List of missions to Mars

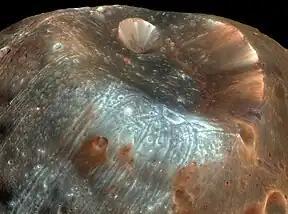
Phobos' Stickney Crater

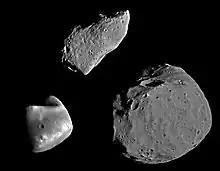
Deimos (lower left) and Phobos (lower right) compared with the asteroid 951 Gaspra

There have also been proposed missions dedicated to explore the two moons of Mars, Phobos and Deimos. Many missions to Mars have also included dedicated observations of the moons, while this section is about missions focused solely on them. There have been three unsuccessful dedicated missions and many proposals. Because of the proximity of the Mars moons to Mars, any mission to them may also be considered a mission to Mars from some perspectives.